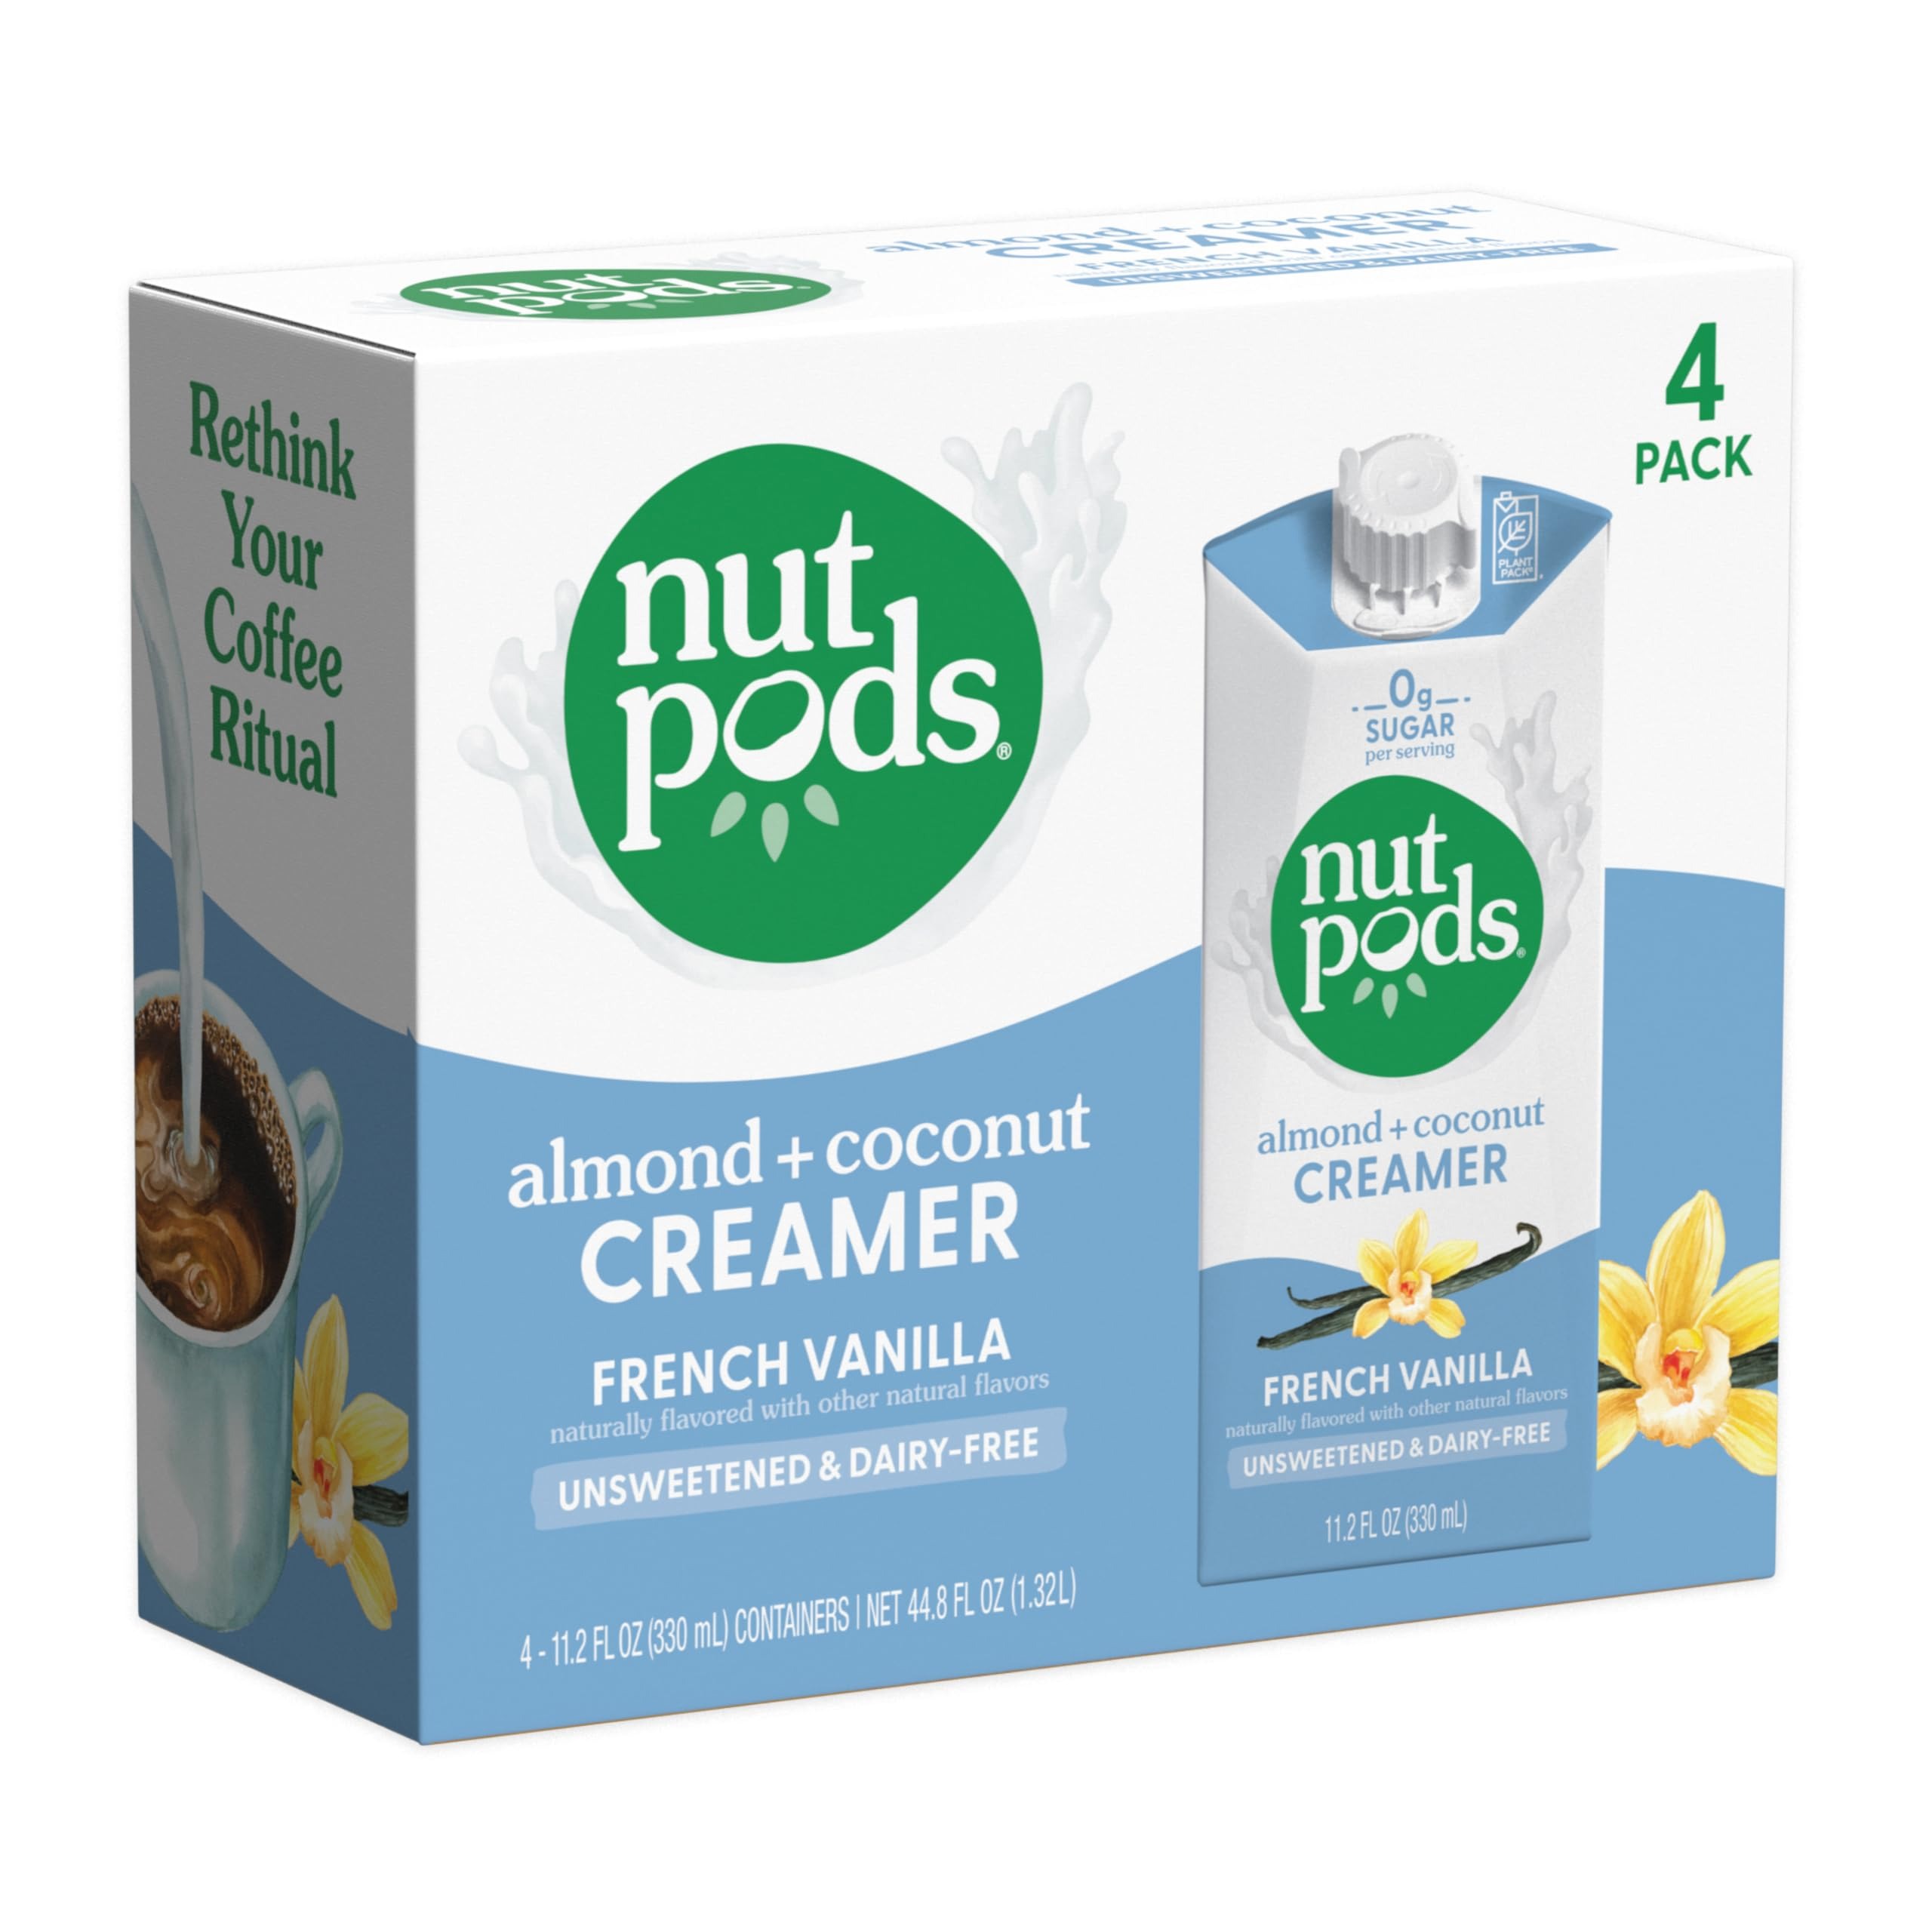
Item Name: nutpods French Vanilla Creamer - Unsweetened Non Dairy Made from Almonds and Coconuts - Keto Creamer, Whole30, Gluten Free, Non-GMO, Vegan, Sugar Free, Kosher (4-Pack)
Bullet Point 1: Creamy and Delicious Coffee Creamers - Enjoy the smooth, rich flavor of dairy free creamer in your coffee, without all the sugar. Our French Vanilla Creamer is a sugar free creamer for coffee in a convenient liquid creamer format.
Bullet Point 2: Zero Sugar Per Serving - nutpods sugar free coffee creamer is a rich, smooth keto coffee creamer made from almonds & coconuts with only 10 calories and zero grams of sugar per serving.  If you want coffee creamer sugar free our coconut + almond creamer for coffee is the choice.
Bullet Point 3: Whole 30 Keto Creamer For Coffee – nutpods non dairy coffee creamer is perfect for those who follow Whole 30, keto, WW, paleo, plant-based vegan creamer, vegetarian, lactose-free, and/or diabetic diets.  Coffee creamer liquid deliciousness.
Bullet Point 4: Unsweetened – nutpods French Vanilla non dairy creamer is unsweetened with no sweeteners or added sugars, for a deliciously subtle flavor that allows your coffee to shine through.
Bullet Point 5: Long Shelf Life – Our liquid coffee creamer comes as a package of 11.2oz shelf-stable containers that are perfect for the storing in the pantry until opened. Enjoy our delicious coconut + almond coffee creamer today.
Value: 44.8
Unit: Fl Oz

Price: 18.81